O'Koyea Dickson

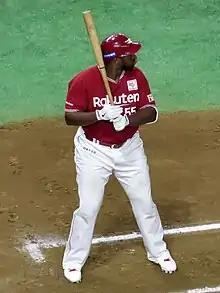
Dickson with the Tohoku Rakuten Golden Eagles

O'Koyea Dickson (born February 9, 1990) is an American professional former baseball outfielder. He played in Major League Baseball (MLB) for the Los Angeles Dodgers during the 2017 season, and the Tohoku Rakuten Golden Eagles of Nippon Professional Baseball (NPB) in 2018.